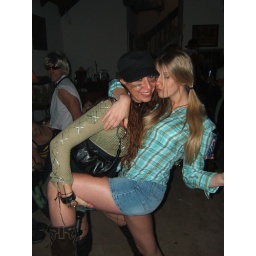
a cow girl and a army girl walk in to a bar...